Diana Canova

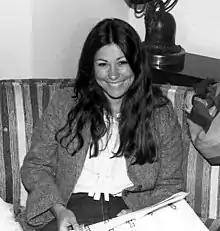

Canova made her television acting debut in a 1974 episode of "Happy Days" portraying a considerably taller date of Richie; in reality both she and Ron Howard are the same height at 5'9". She later guest-starred on episodes of "Chico and the Man" and "Starsky & Hutch" and appeared in television films. In 1975, Canova co-starred in the cult movie "The First Nudie Musical" along with Cindy Williams. In 1976, she was a regular on "Dinah and Her New Best Friends" a CBS summer replacement series for The Carol Burnett Show. Canova then landed the role of Corinne Tate on "Soap" in 1977 opposite Katherine Helmond as her mother. She remained with the series until 1980. Canova was known for her singing, exhibited during Perry Como's "Early American Christmas" program in 1978. The show was filmed in Williamsburg, Virginia, featured John Wayne, and had musical numbers interwoven with storytelling. In 1979, she made an appearance on "Barney Miller" as nude dancer/graduate student Stephanie Wolf.